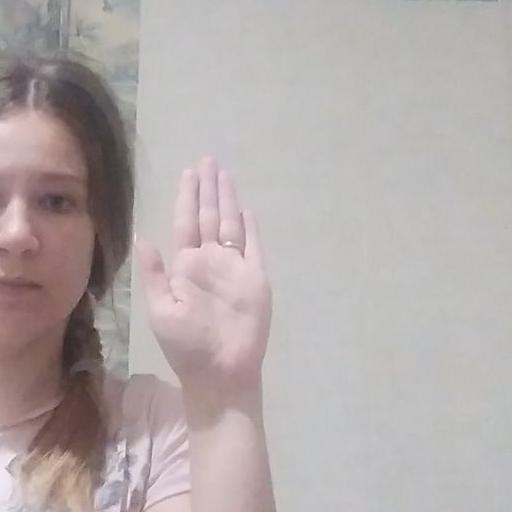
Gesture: stop